Serinevler Athletics Stadium

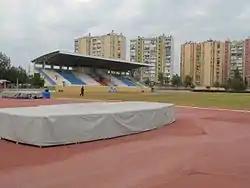

Serinevler Athletics Stadium is a sports venue for athletics competitions in track and field located in Yüreğir, Adana.